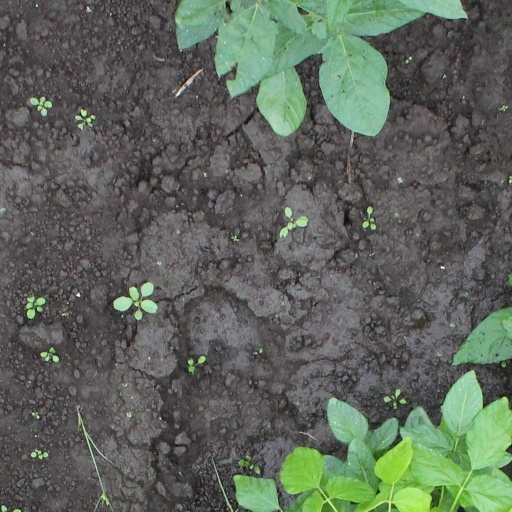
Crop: soybean